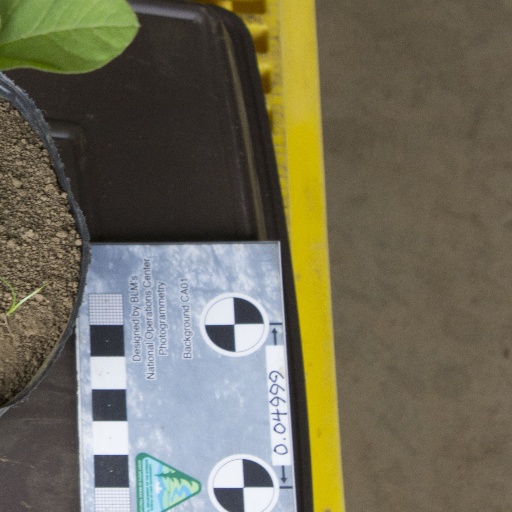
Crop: soybean